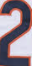
Number: 2